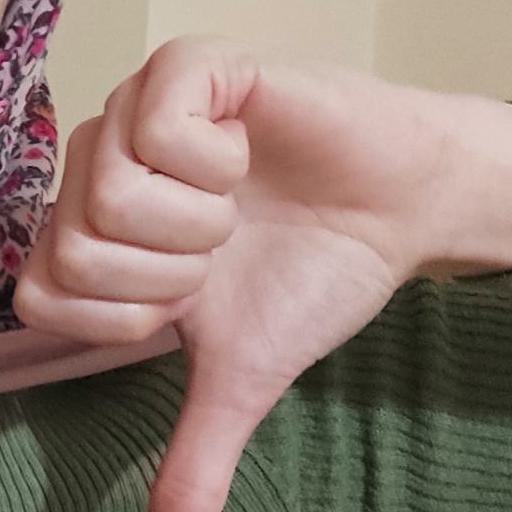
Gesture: dislike